Optimum (brand)

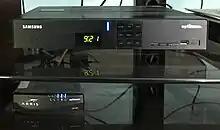
Optimum HD cable box (top) and cable modem, in place and connected

Optimum TV offers cable television service in several tiers, the names of which have changed over time. Optimum offers broadband internet service, similarly with several tiers available. The company also offers a low-cost broadband option, Altice Advantage Internet. Optimum offers landline VOIP telephone service branded as Optimum Voice; the service utilizes a telephony-capable cable modem to provide the service, either alone or combined into a household's main cable modem box.